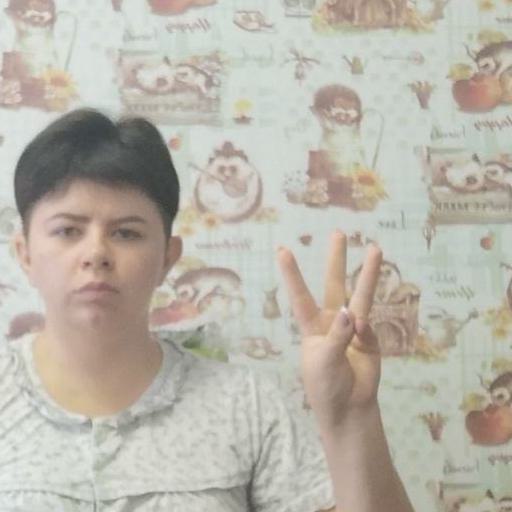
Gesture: three